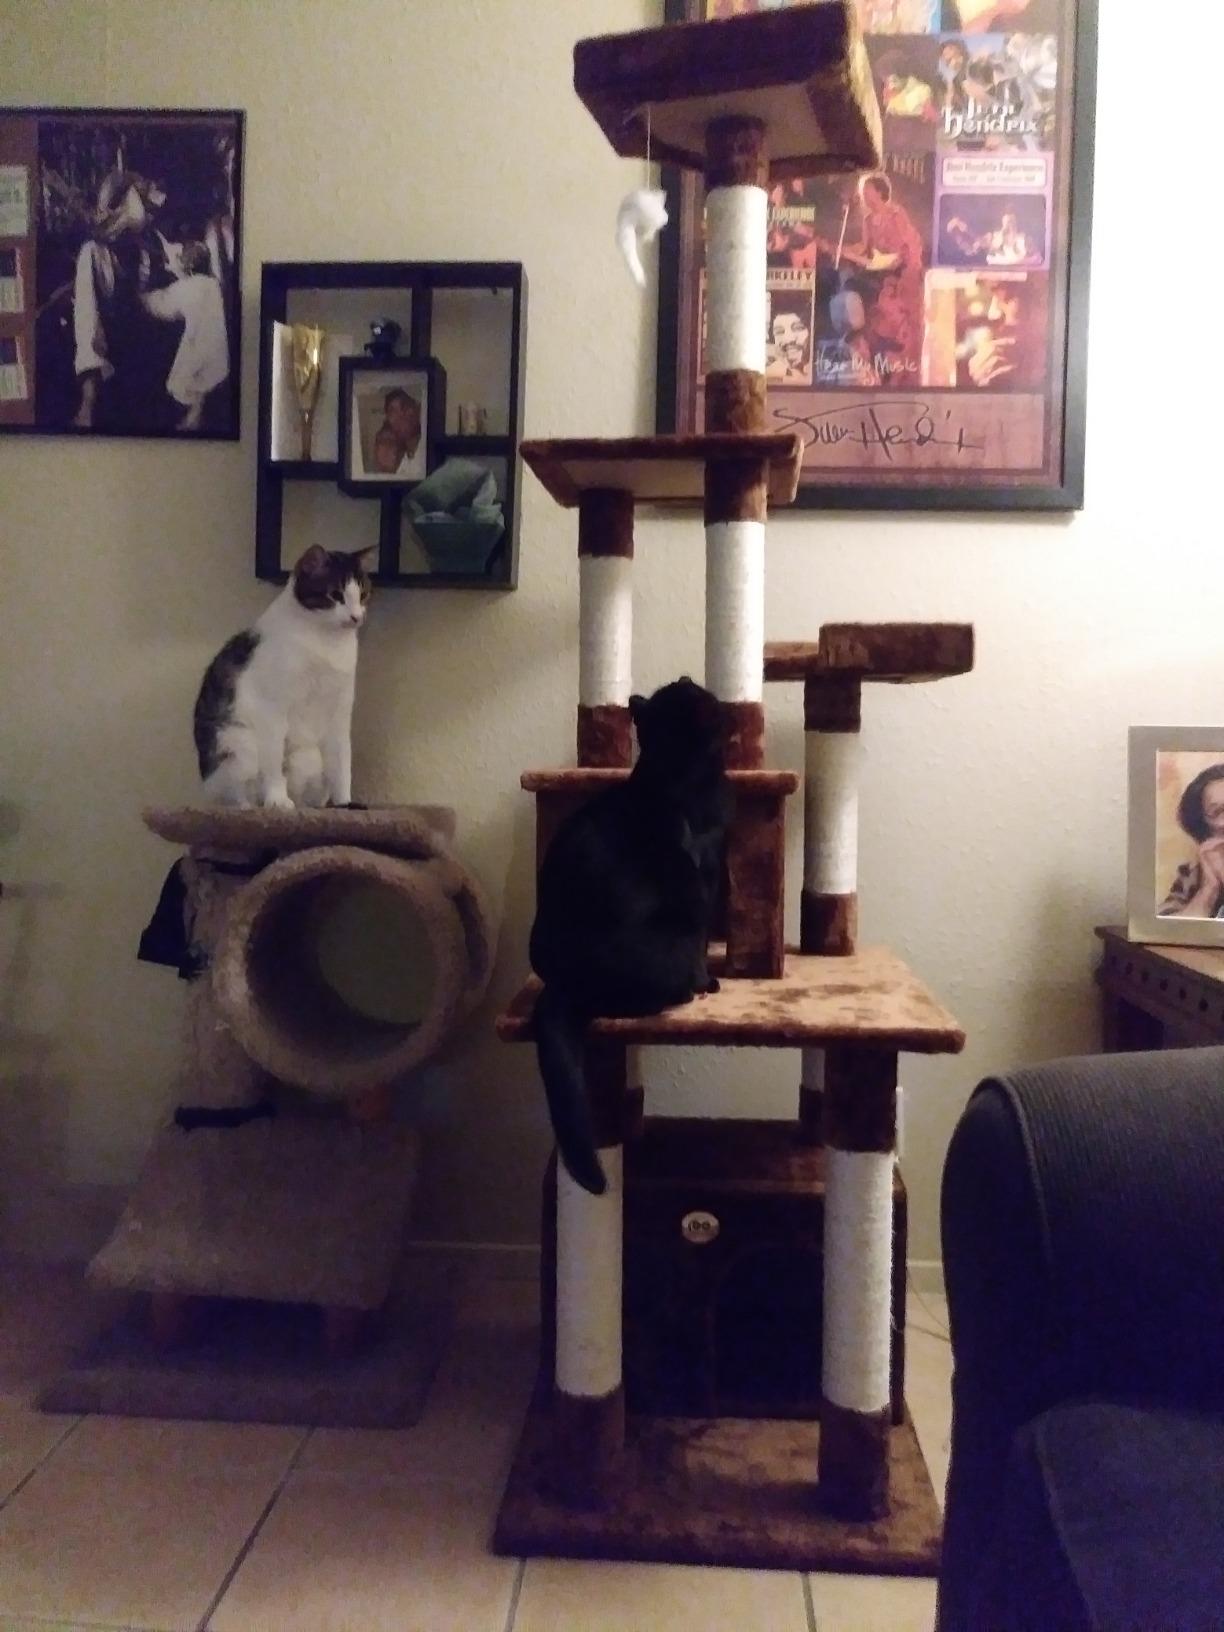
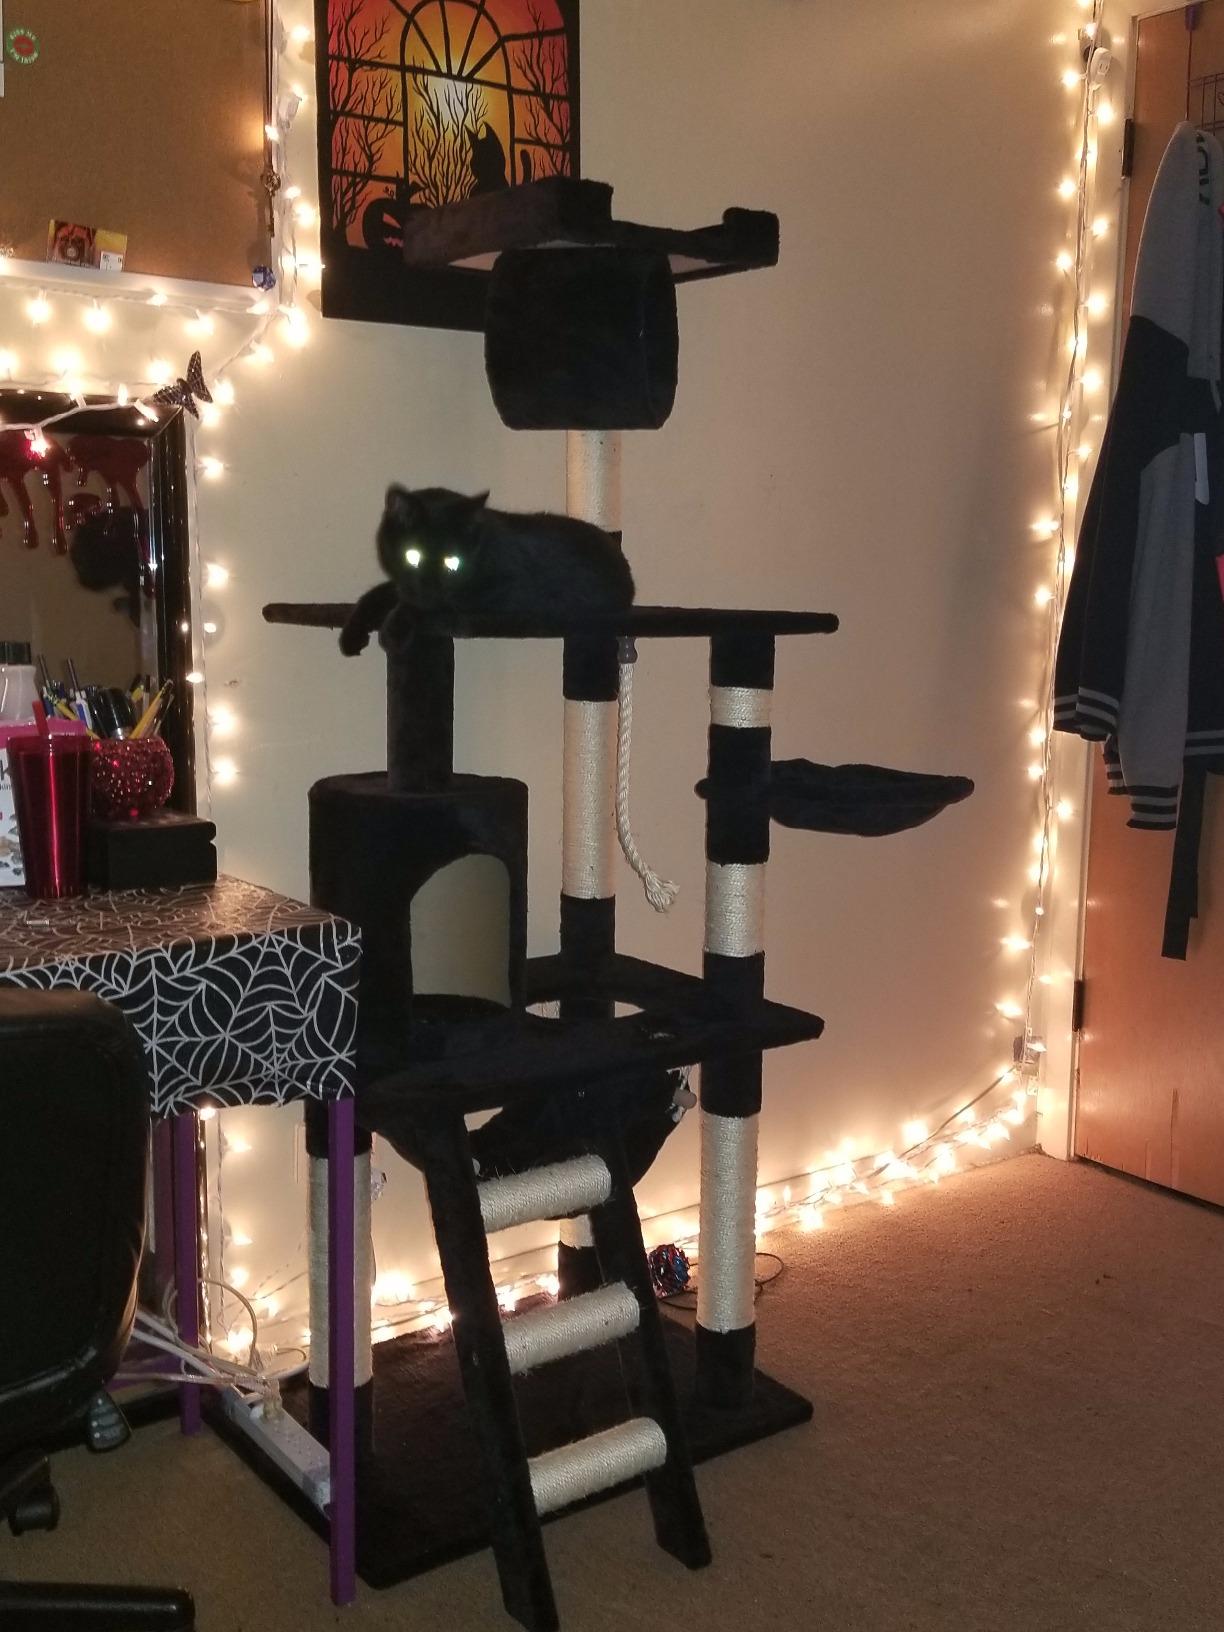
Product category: items_cat tree
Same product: no